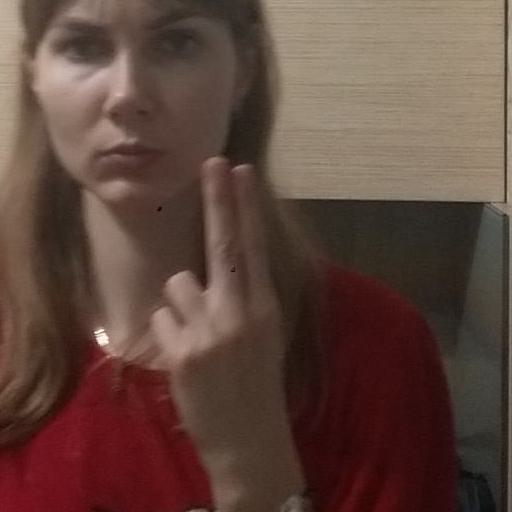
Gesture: two_up_inverted